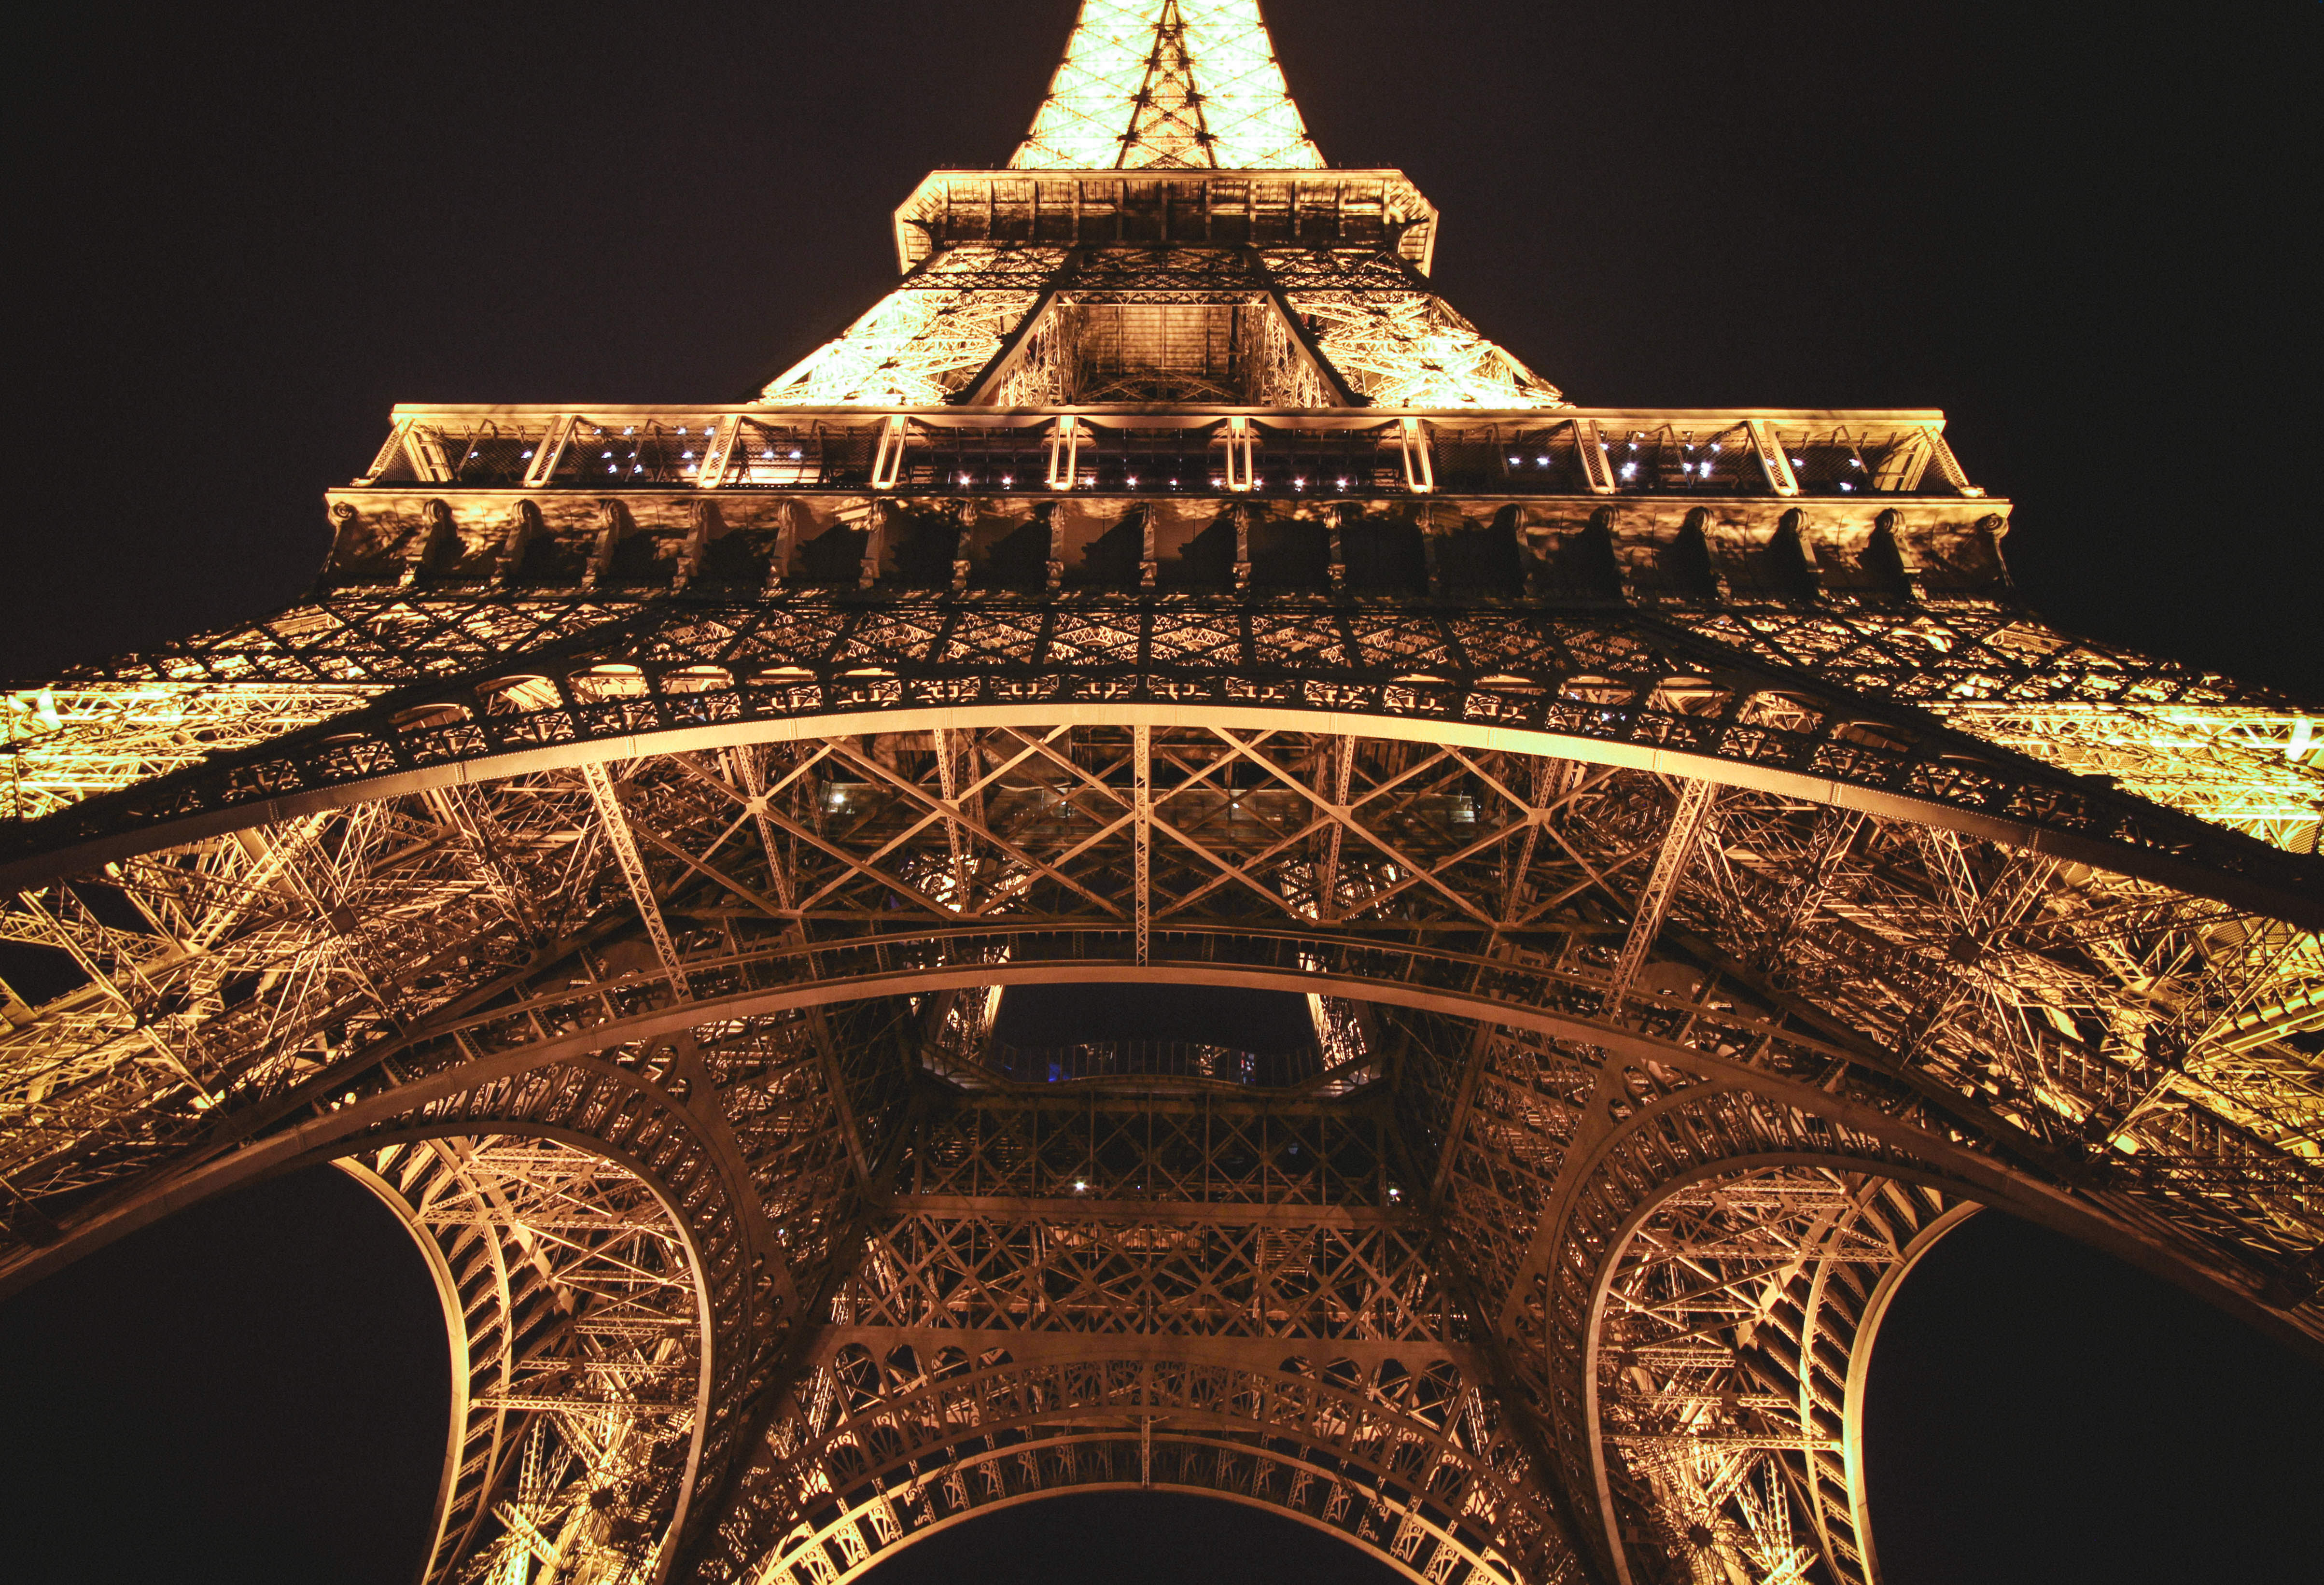
architecture, structure, night, building, palace, eiffel tower, monument, arch, tower, opera house, landmark, outdoors, art, symmetry, dome, low angle shot, ancient history